Saxton United Methodist Church

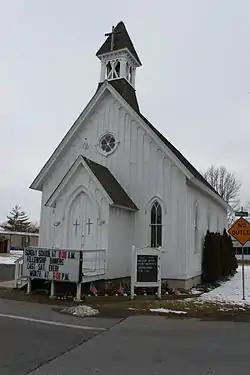
Saxton United Methodist Church, January 2000

Saxton United Methodist Church is a historic United Methodist church located at the junction of Main and Church Streets in Bowers, Kent County, Delaware. It was built in 1879, and is a long, narrow, one-story, gable-roofed, Gothic-influenced frame building with board-and-batten siding. It measures approximately 40 feet, 5 inches, in length by 24 feet, 5 inches, in width. The steeply pitched roof is topped by a pyramidal-roofed, bell cupola. The church was moved to its present location in 1893.